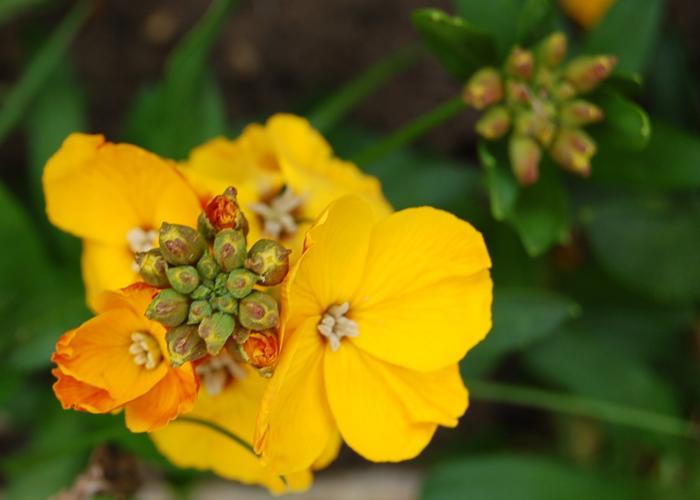
Label: wallflower